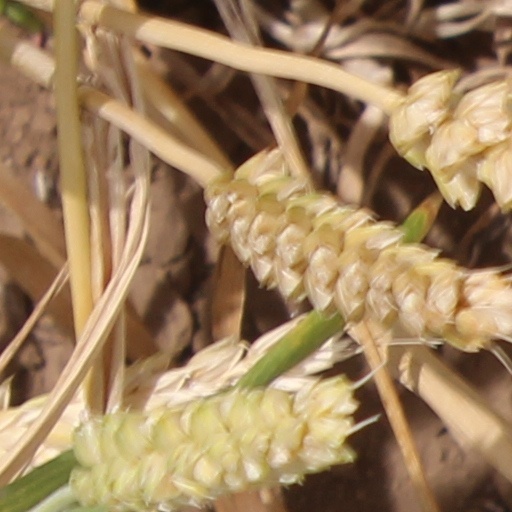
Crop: wheat